WHIS

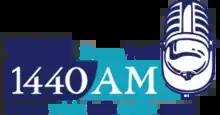
Former logo

Triad Broadcasting and its 32 stations, including WHIS, were acquired in 2012 by Larry Wilson, owner of Portland, Oregon's Alpha Broadcasting group; the company reorganized as Alpha Media. In 2018, First Media Services acquired Alpha Media's Bluefield cluster and announced that it would add an FM translator for WHIS's programming.